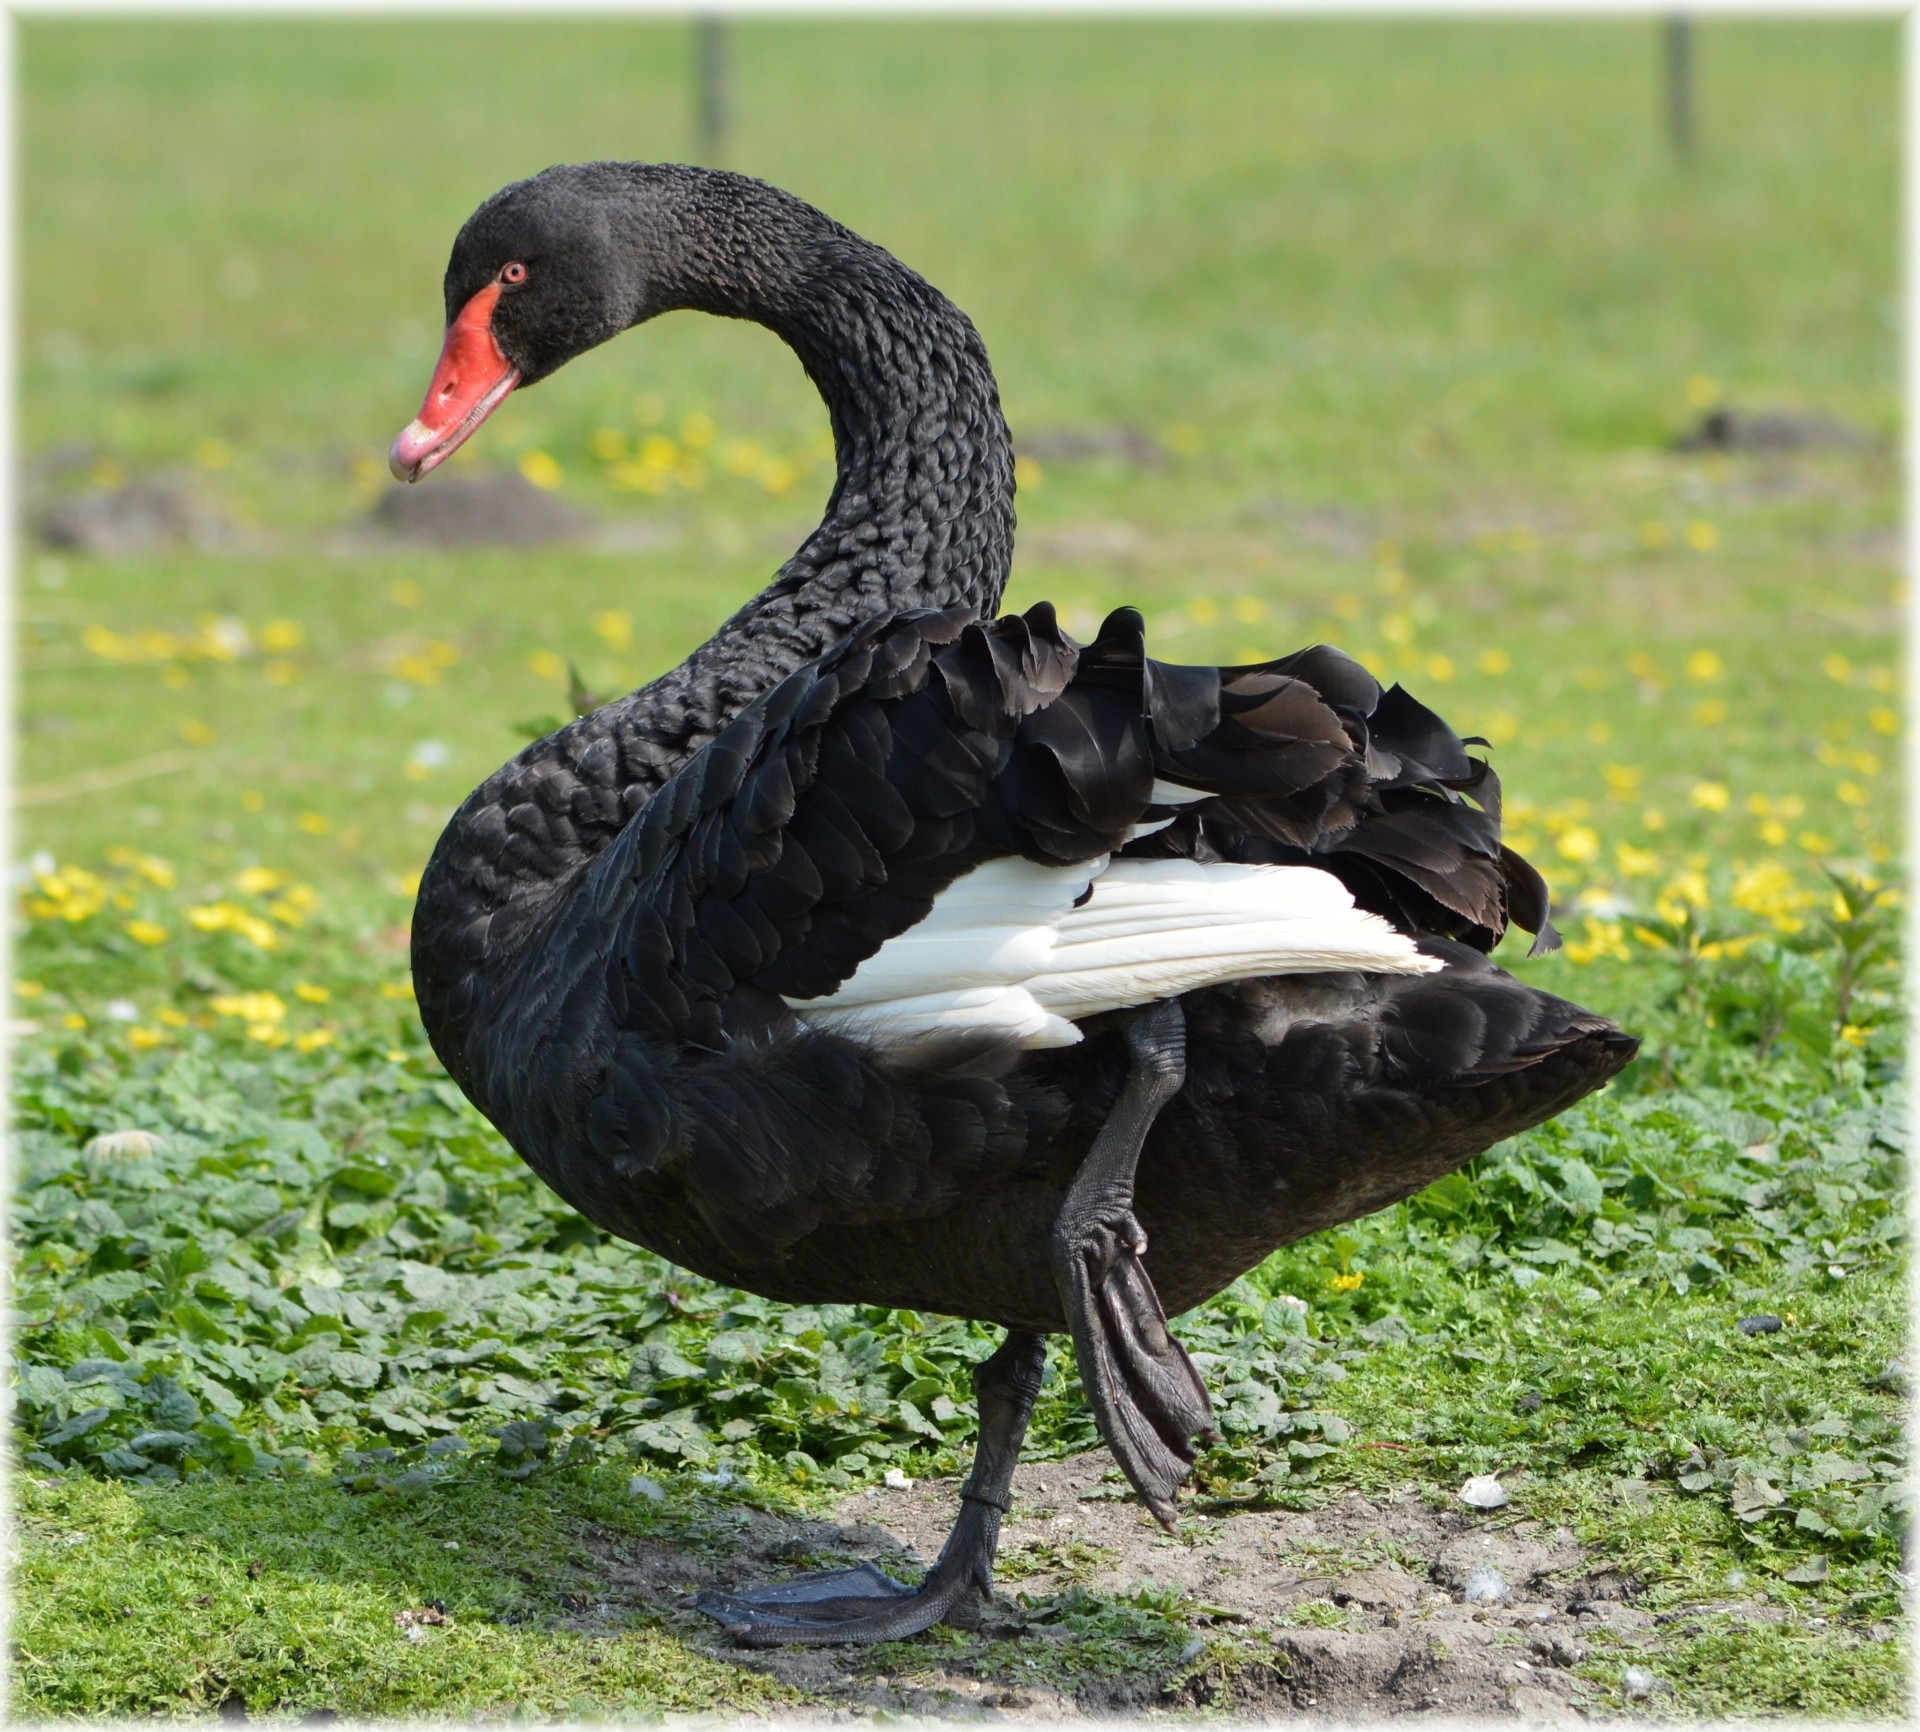
water, nature, bird, animal, shoreline, wildlife, dance, beak, black, fowl, fauna, ballet, swan, holland, duck, goose, vertebrate, series, waterfowl, water bird, black swan, ducks geese and swans